François-Louis Laporte, comte de Castelnau

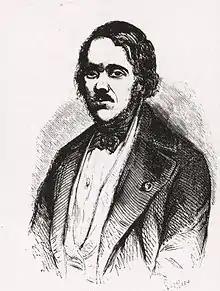
Francis de Laporte de Castelnau

François-Louis Nompar de Caumont Laporte, comte de Castelnau (born "François-Louis Nompar de Caumont La Force"; 24 December 1802 – 4 February 1880) was a French naturalist, also known as François Laporte or Francis de Castelnau. The standard author abbreviation Castelnau is used to indicate him when citing a botanical name and zoological names other than insects. Laporte is typically used when citing an insect name, or Laporte de Castelnau.